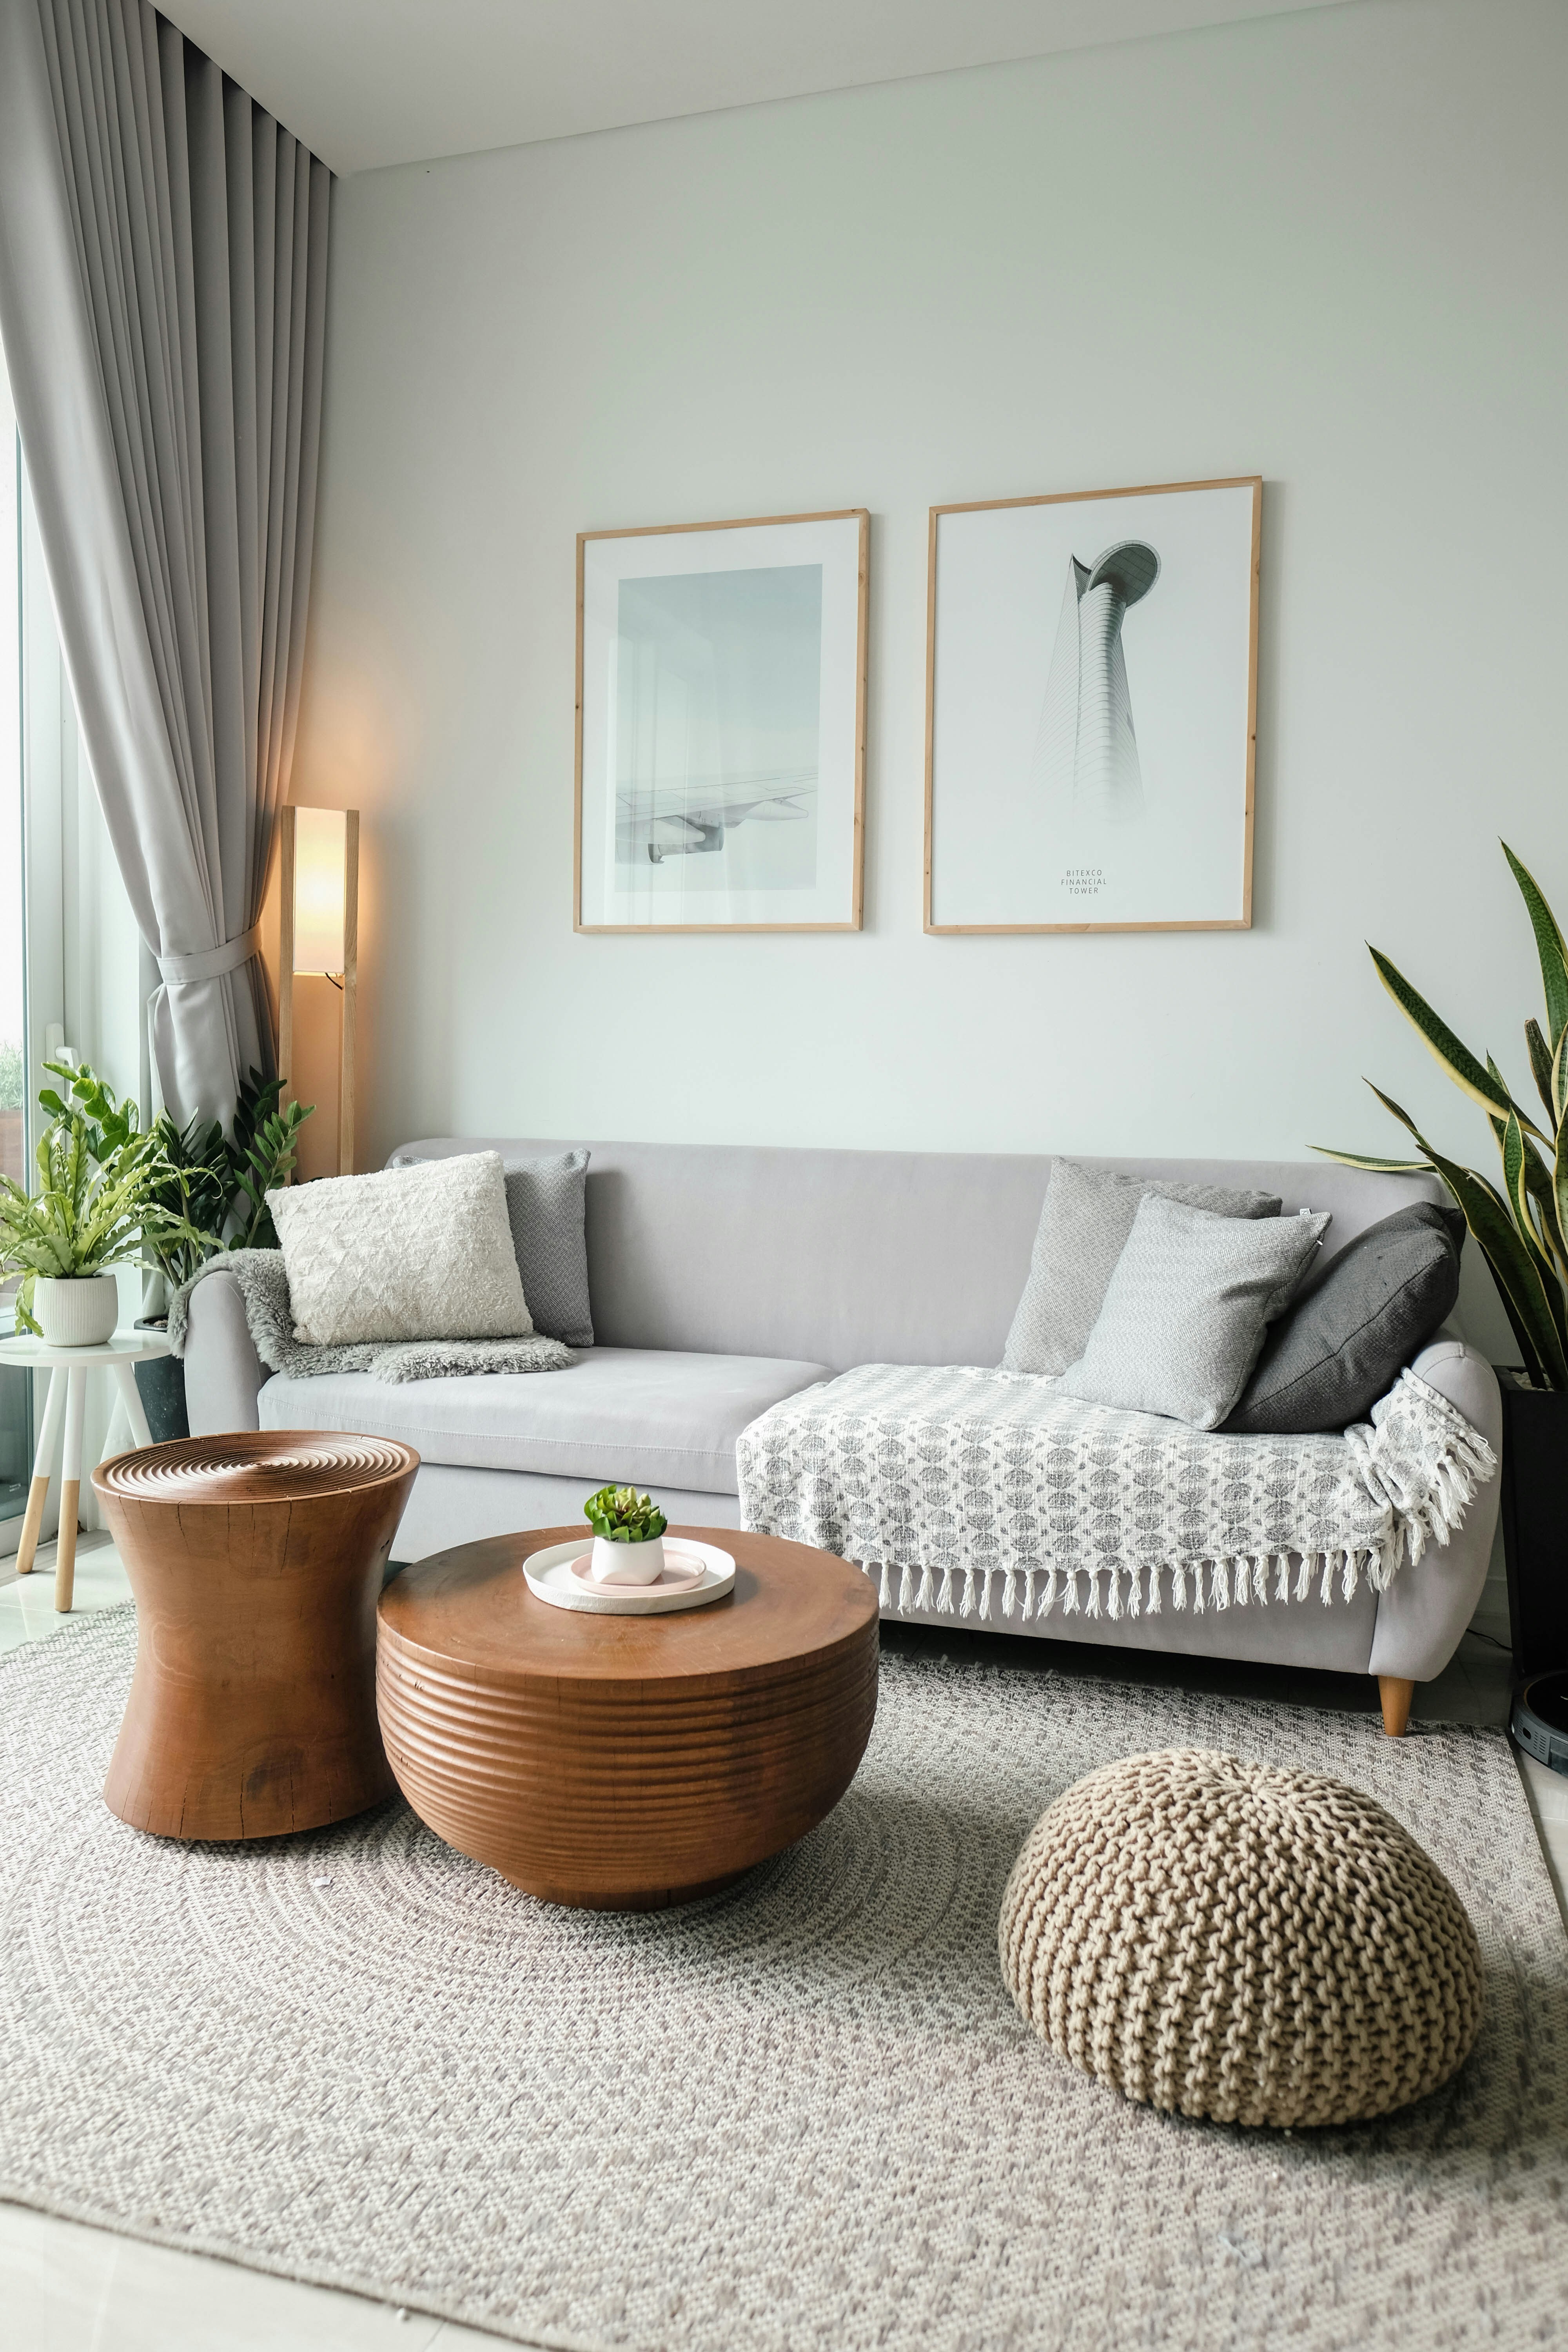
Round RT-031 - Wooden Table
4KIDS 1 door desk mobile in light oak and white high gloss with opalino handles. The 4KIDS collection is perfect for all age groups, finished in light oak and stunning white high gloss. This handy I door mobile chest with open shelf fits perfectly under matching desk unit. Laminated board (resistant to damage and scratches, moisture and high temperature) Adjustable hinges on all doors Decorative gently rounded MDF mouldings High gloss finish on fronts Easy self assembly Product Code : 4058539 Dimensions : W 45.6cm x D 45.6cm x H 63.5cm Material : MDF Finish : Light Oak and White High Gloss Assembly : Flat Packed Color : White Width : 45.6cm Depth : 45.6cm Height : 63.5cm Weight : 21kg
Brand: Furniture To Go
Category: Furniture > Office Furniture > Workspace Tables > Art & Drafting Tables